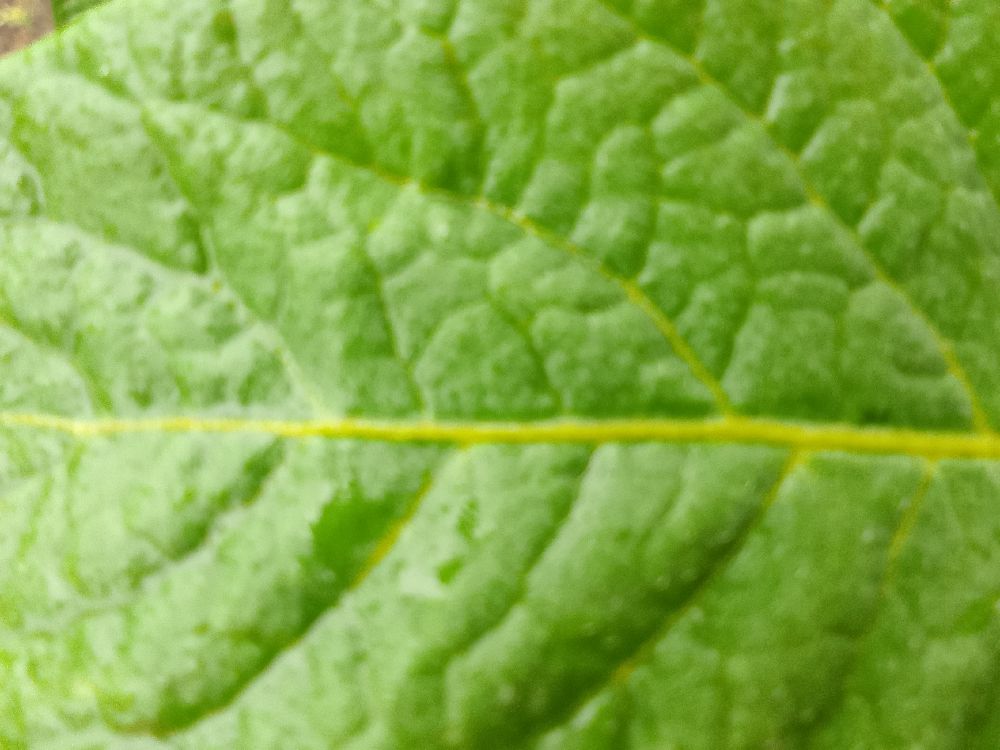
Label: Healthy